1998 Tour de France

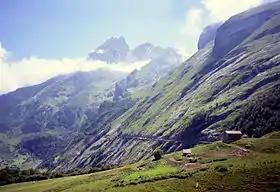
Stage 10's descent on the eastern side of the Col d'Aubisque mountain pass ("pictured") saw a total of 30 riders fall in the wet and foggy conditions.

Chris Boardman covered the route of the prologue time trial fastest with a time of 6:12.36 minutes, gaining his third Tour prologue victory. Olano finished second, four seconds slower. Third to sixth place went to Jalabert, Julich, Moreau, and Ullrich, all five seconds behind Boardman. Marco Pantani meanwhile had not bothered to preview the course and finished 181st out of the 189 starters, 48 seconds slower than the winning time. Boardman was awarded the yellow and green jerseys as the leader of both the general and points classification respectively.